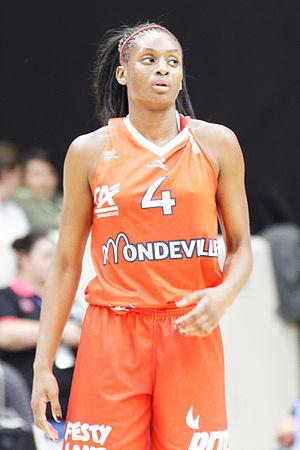
Touty Gandega est une joueuse franco-malienne de basket-ball née le 20 juin 1991 à Paris jouant au poste d'arrière.
L'équipe du Mali de basket-ball représente la Fédération malienne de basket-ball lors des compétitions internationales, notamment aux Jeux olympiques d'été et aux championnats du monde.
L'équipe de France féminine de basket-ball des 20 ans et moins est constituée par une sélection des meilleures joueuses françaises de moins de 20 ans sous l'égide de la Fédération française de basket-ball. Le terme 20 ans et moins ayant remplacé celui de la catégorie Espoir.